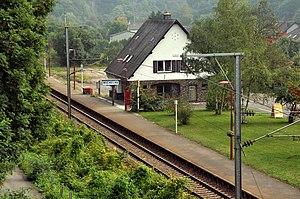
La gare de Michelau est une gare ferroviaire luxembourgeoise de la ligne 1, de Luxembourg à Troisvierges-frontière, située à Michelau sur le territoire de la commune de Bourscheid, dans le canton de Diekirch.